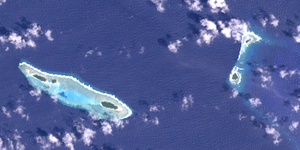
Ulithi est une municipalité et un atoll situé à 191 kilomètres à l'est des îles Yap, à 87 km à l'ouest de l'île Fais, dans l'ouest des îles Carolines dans l'océan Pacifique. Il appartient aux îles extérieures de Yap. Il constitue une municipalité de l'État de Yap, dans les États fédérés de Micronésie. Dans le cadre des élections législatives internes à l'État de Yap, la municipalité constitue avec celles de Fais, de Ngulu et la municipalité inhabitée de Sorol le troisième district électoral. Ce district élit pour quatre ans un sénateur au scrutin uninominal majoritaire à un tour. La population de l'atoll est de 847 habitants en 2010 : ils parlent l'ulithi. L'atoll d'Ulithi est étroitement associé à l'île de Falalop, aux îles de la Tortue et au îles du récif de Zohhoiiyoru qui sont les sommets émergés d'un même mont sous-marin. L'ensemble forme une quarantaine d'îles et îlots. Les quatre îles habitées sont Falalop, Asor, Mogmog, and Fedarai. Les autres îles importantes sont Losiap, Sorlen et Potangeras.